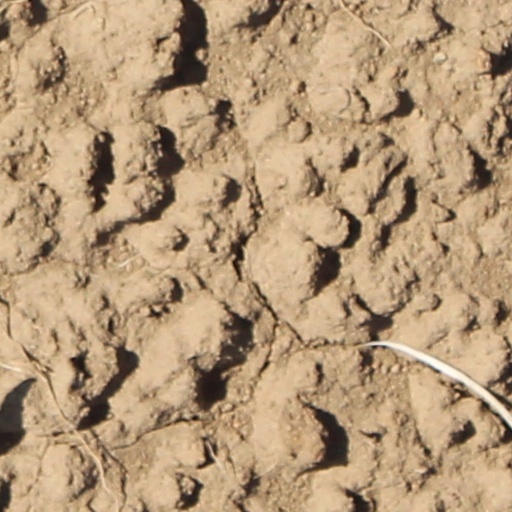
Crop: wheat